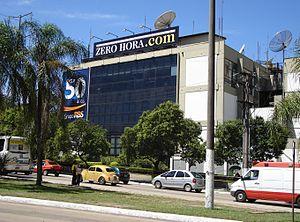
Zero Hora est le plus important quotidien brésilien situé hors de l'axe Rio de Janeiro-São Paulo. Il est diffusé dans l'État du Rio Grande do Sul, l'état le plus méridional du Brésil. Il occupe actuellement la 7ᵉ place au classement de la diffusion des journaux brésiliens.